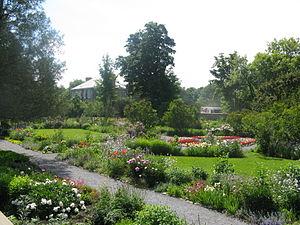
Voici la liste des lieux historiques nationaux du Canada situé à Ottawa. En mars 2011, on compte 25 lieux historiques nationaux à Ottawa, dont deux sont administrés par Parcs Canada. De ce nombre, il faut rajouté aussi deux sites qui ont perdu leur désignations.